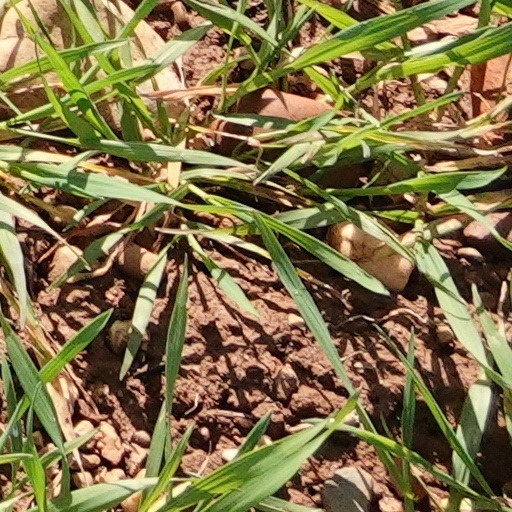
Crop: wheat